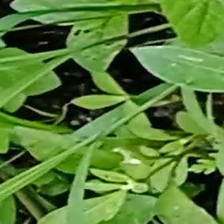
Weed species: Digitaria_SP_(Digitaria Sanguinalis )